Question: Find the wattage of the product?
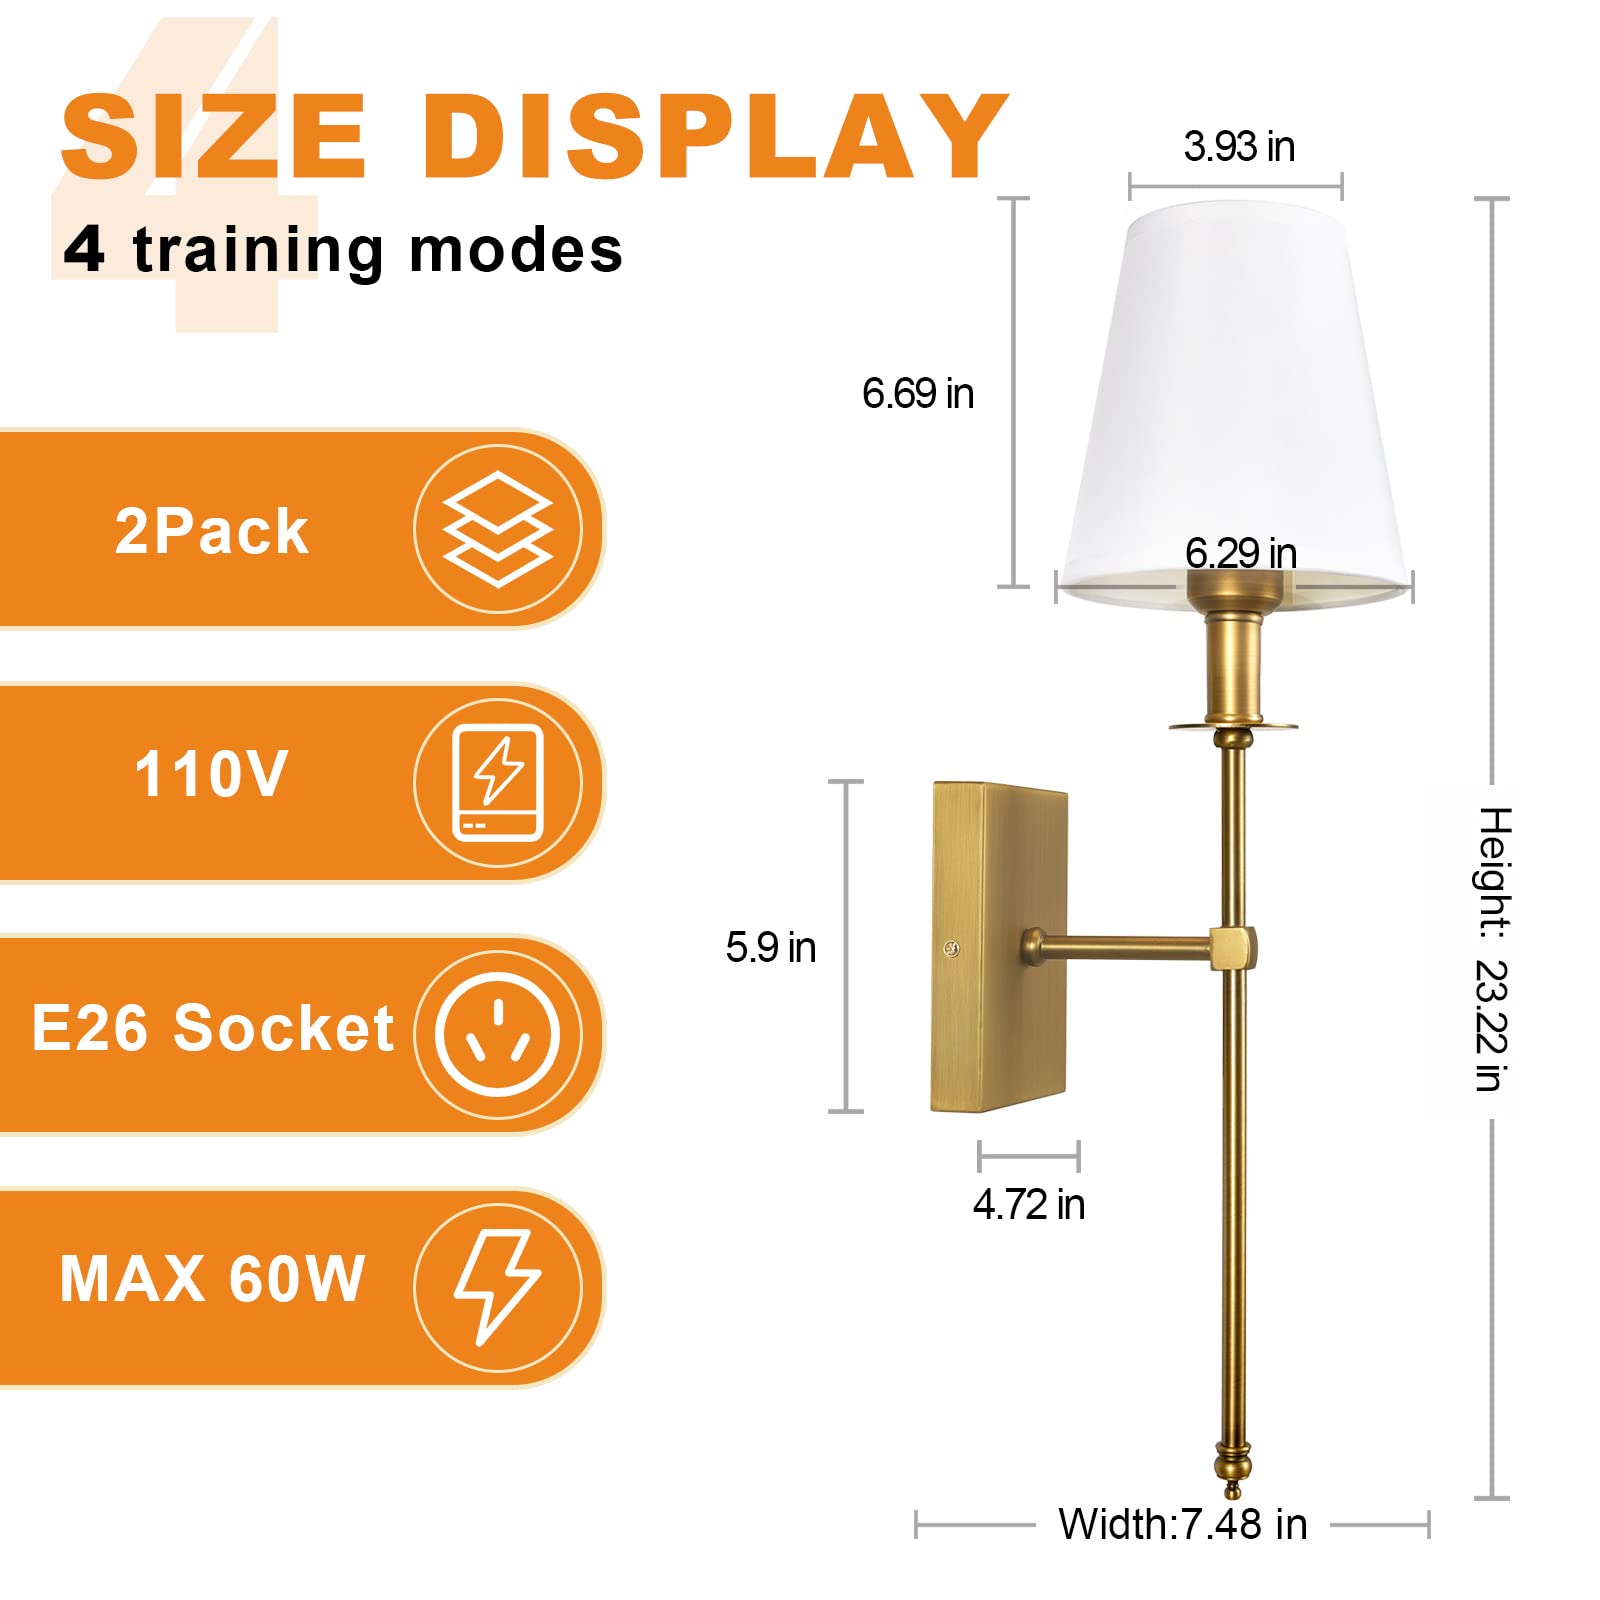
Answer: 60.0 watt